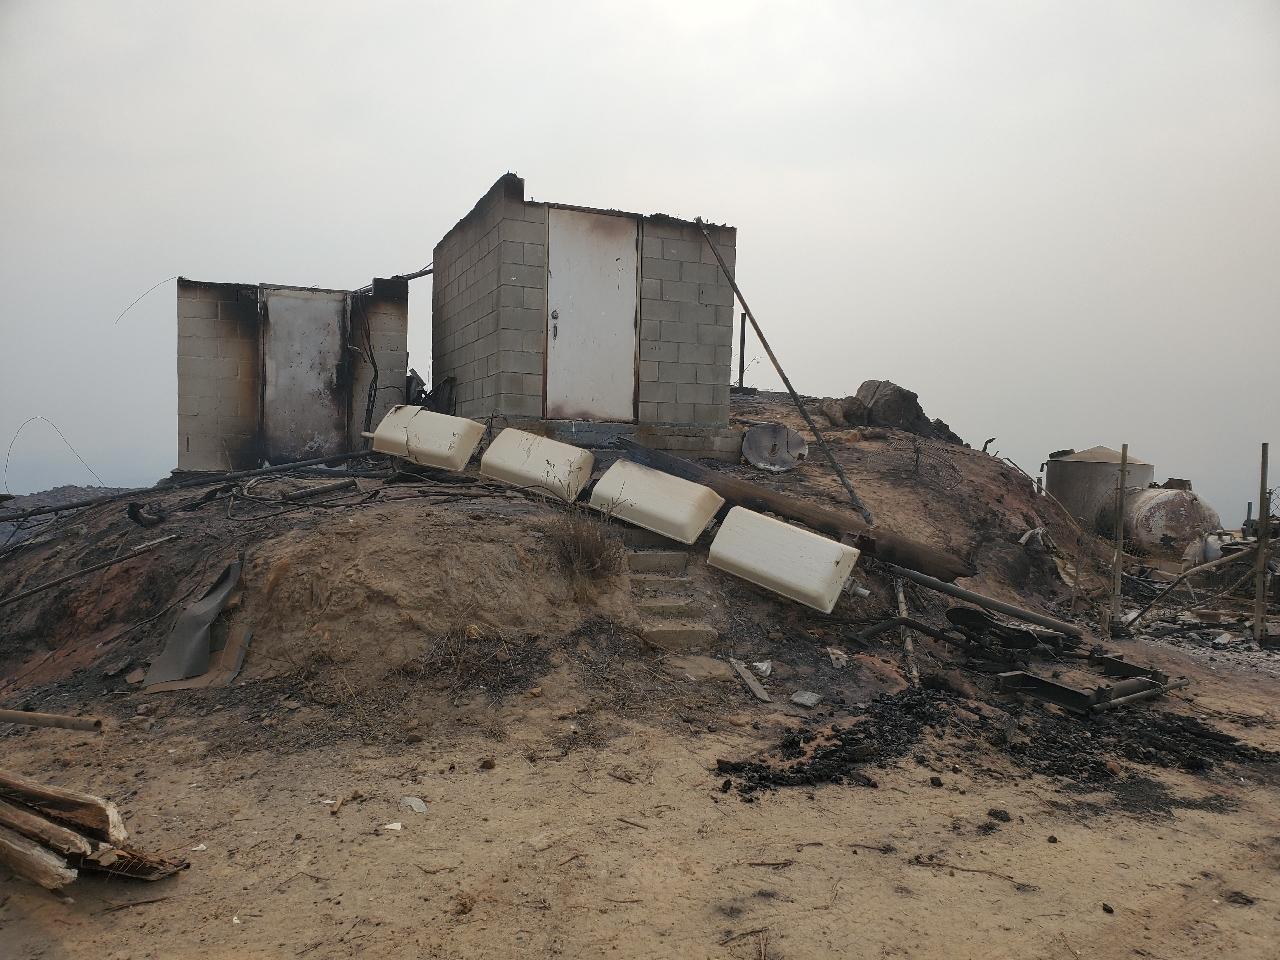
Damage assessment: destroyed